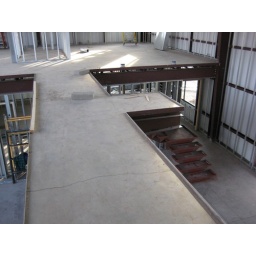
Looking across the second floor bridge towards the top landing of the stair. Photo by Owner.